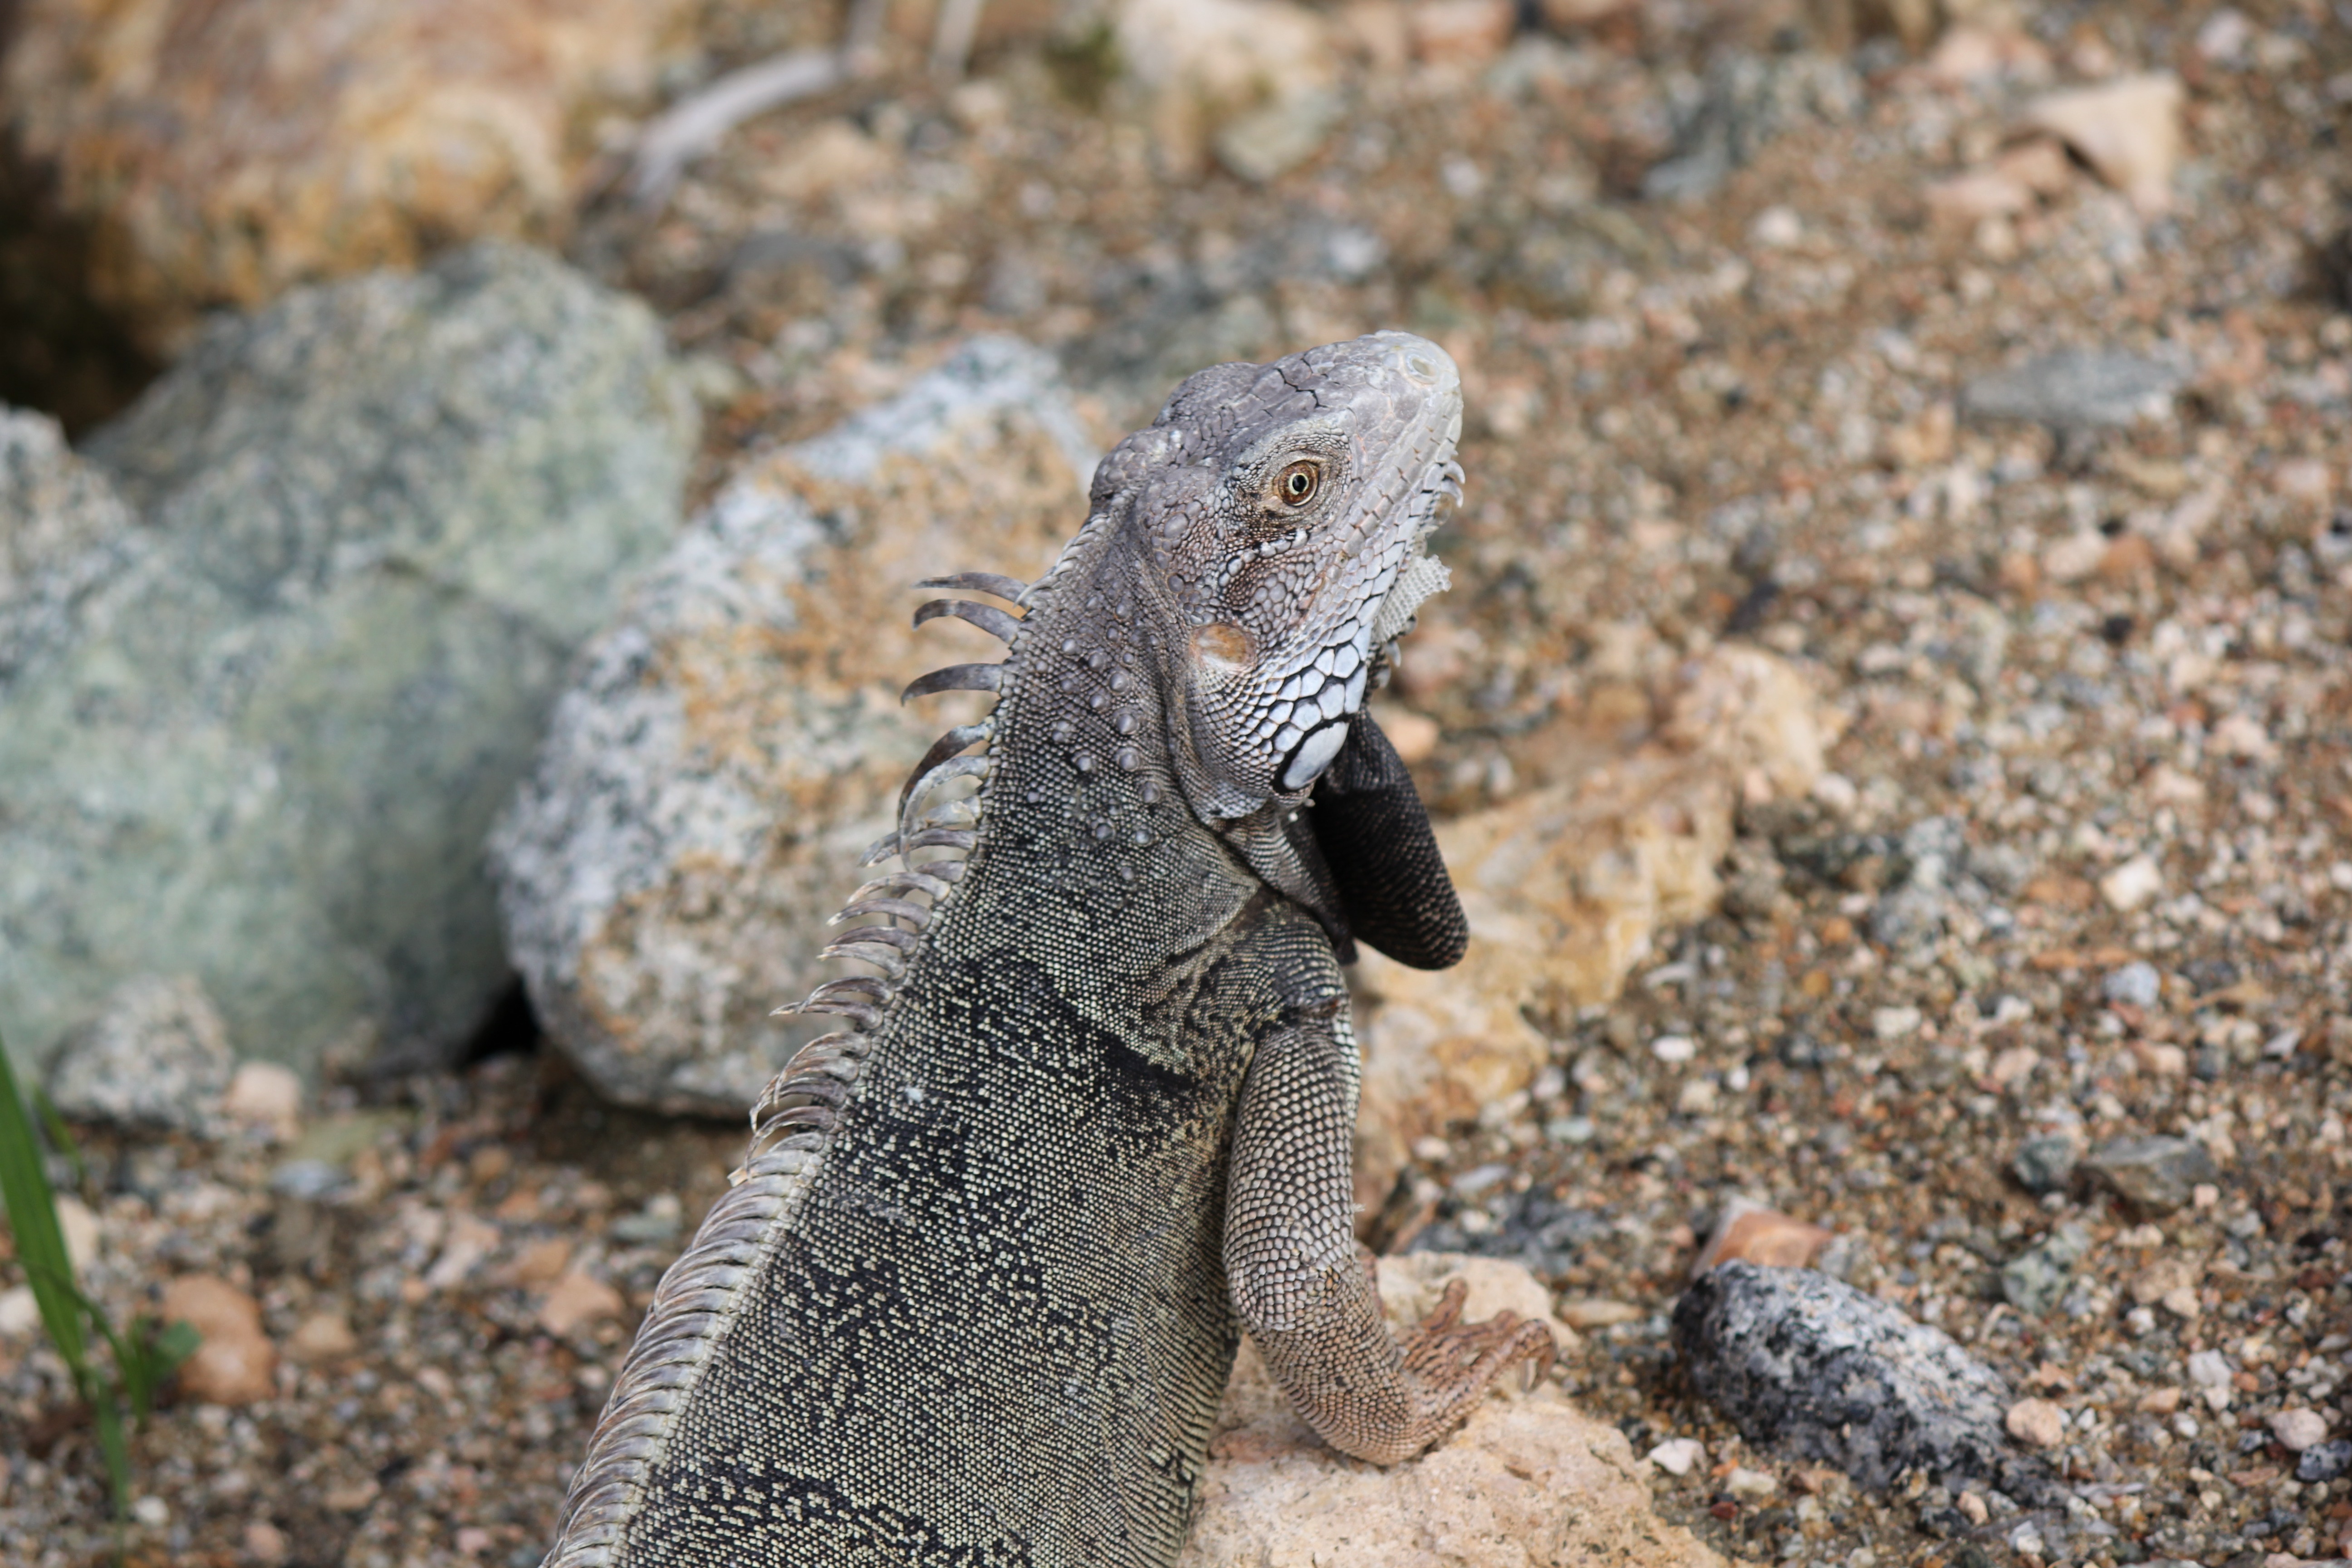
sea, water, wildlife, zoo, island, mammal, reptile, iguana, fauna, beast, caribbean, aruba, antilles, netherlands antilles, abc islands